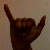
The image shows a hand gesture representing the letter 'Y' in Indian Sign Language.